Ukrainian embroidery

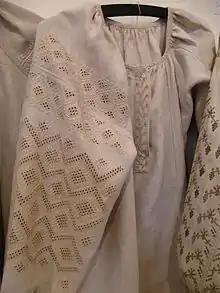
White-on-white openwork embroidery of Poltava Region

In the Central and Eastern parts of Ukraine, embroidery usually consists of geometric forms and plant ornaments. The color range of the motifs is very delicate and very diverse as to individual details. In the Poltava Region, the colors usually include pale blue, white, light ochre, pale green and gray tones. Poltava and Reshetylivka products are especially famed for their “white-on-white” and openwork embroidery. The red, red-blue (or red-black) color scheme plays an important role in Central and Eastern Ukrainian embroidery, as it did throughout almost the whole of Ukraine.